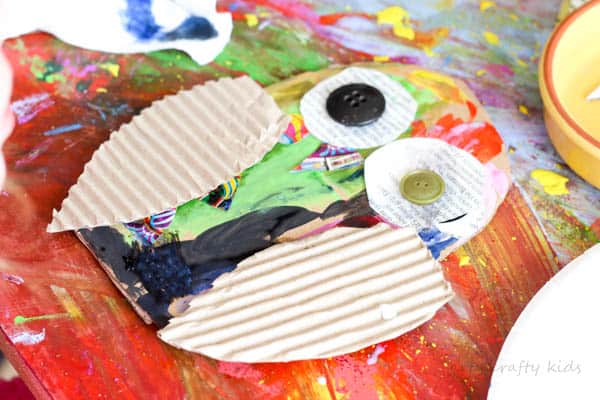
Label: cardboard